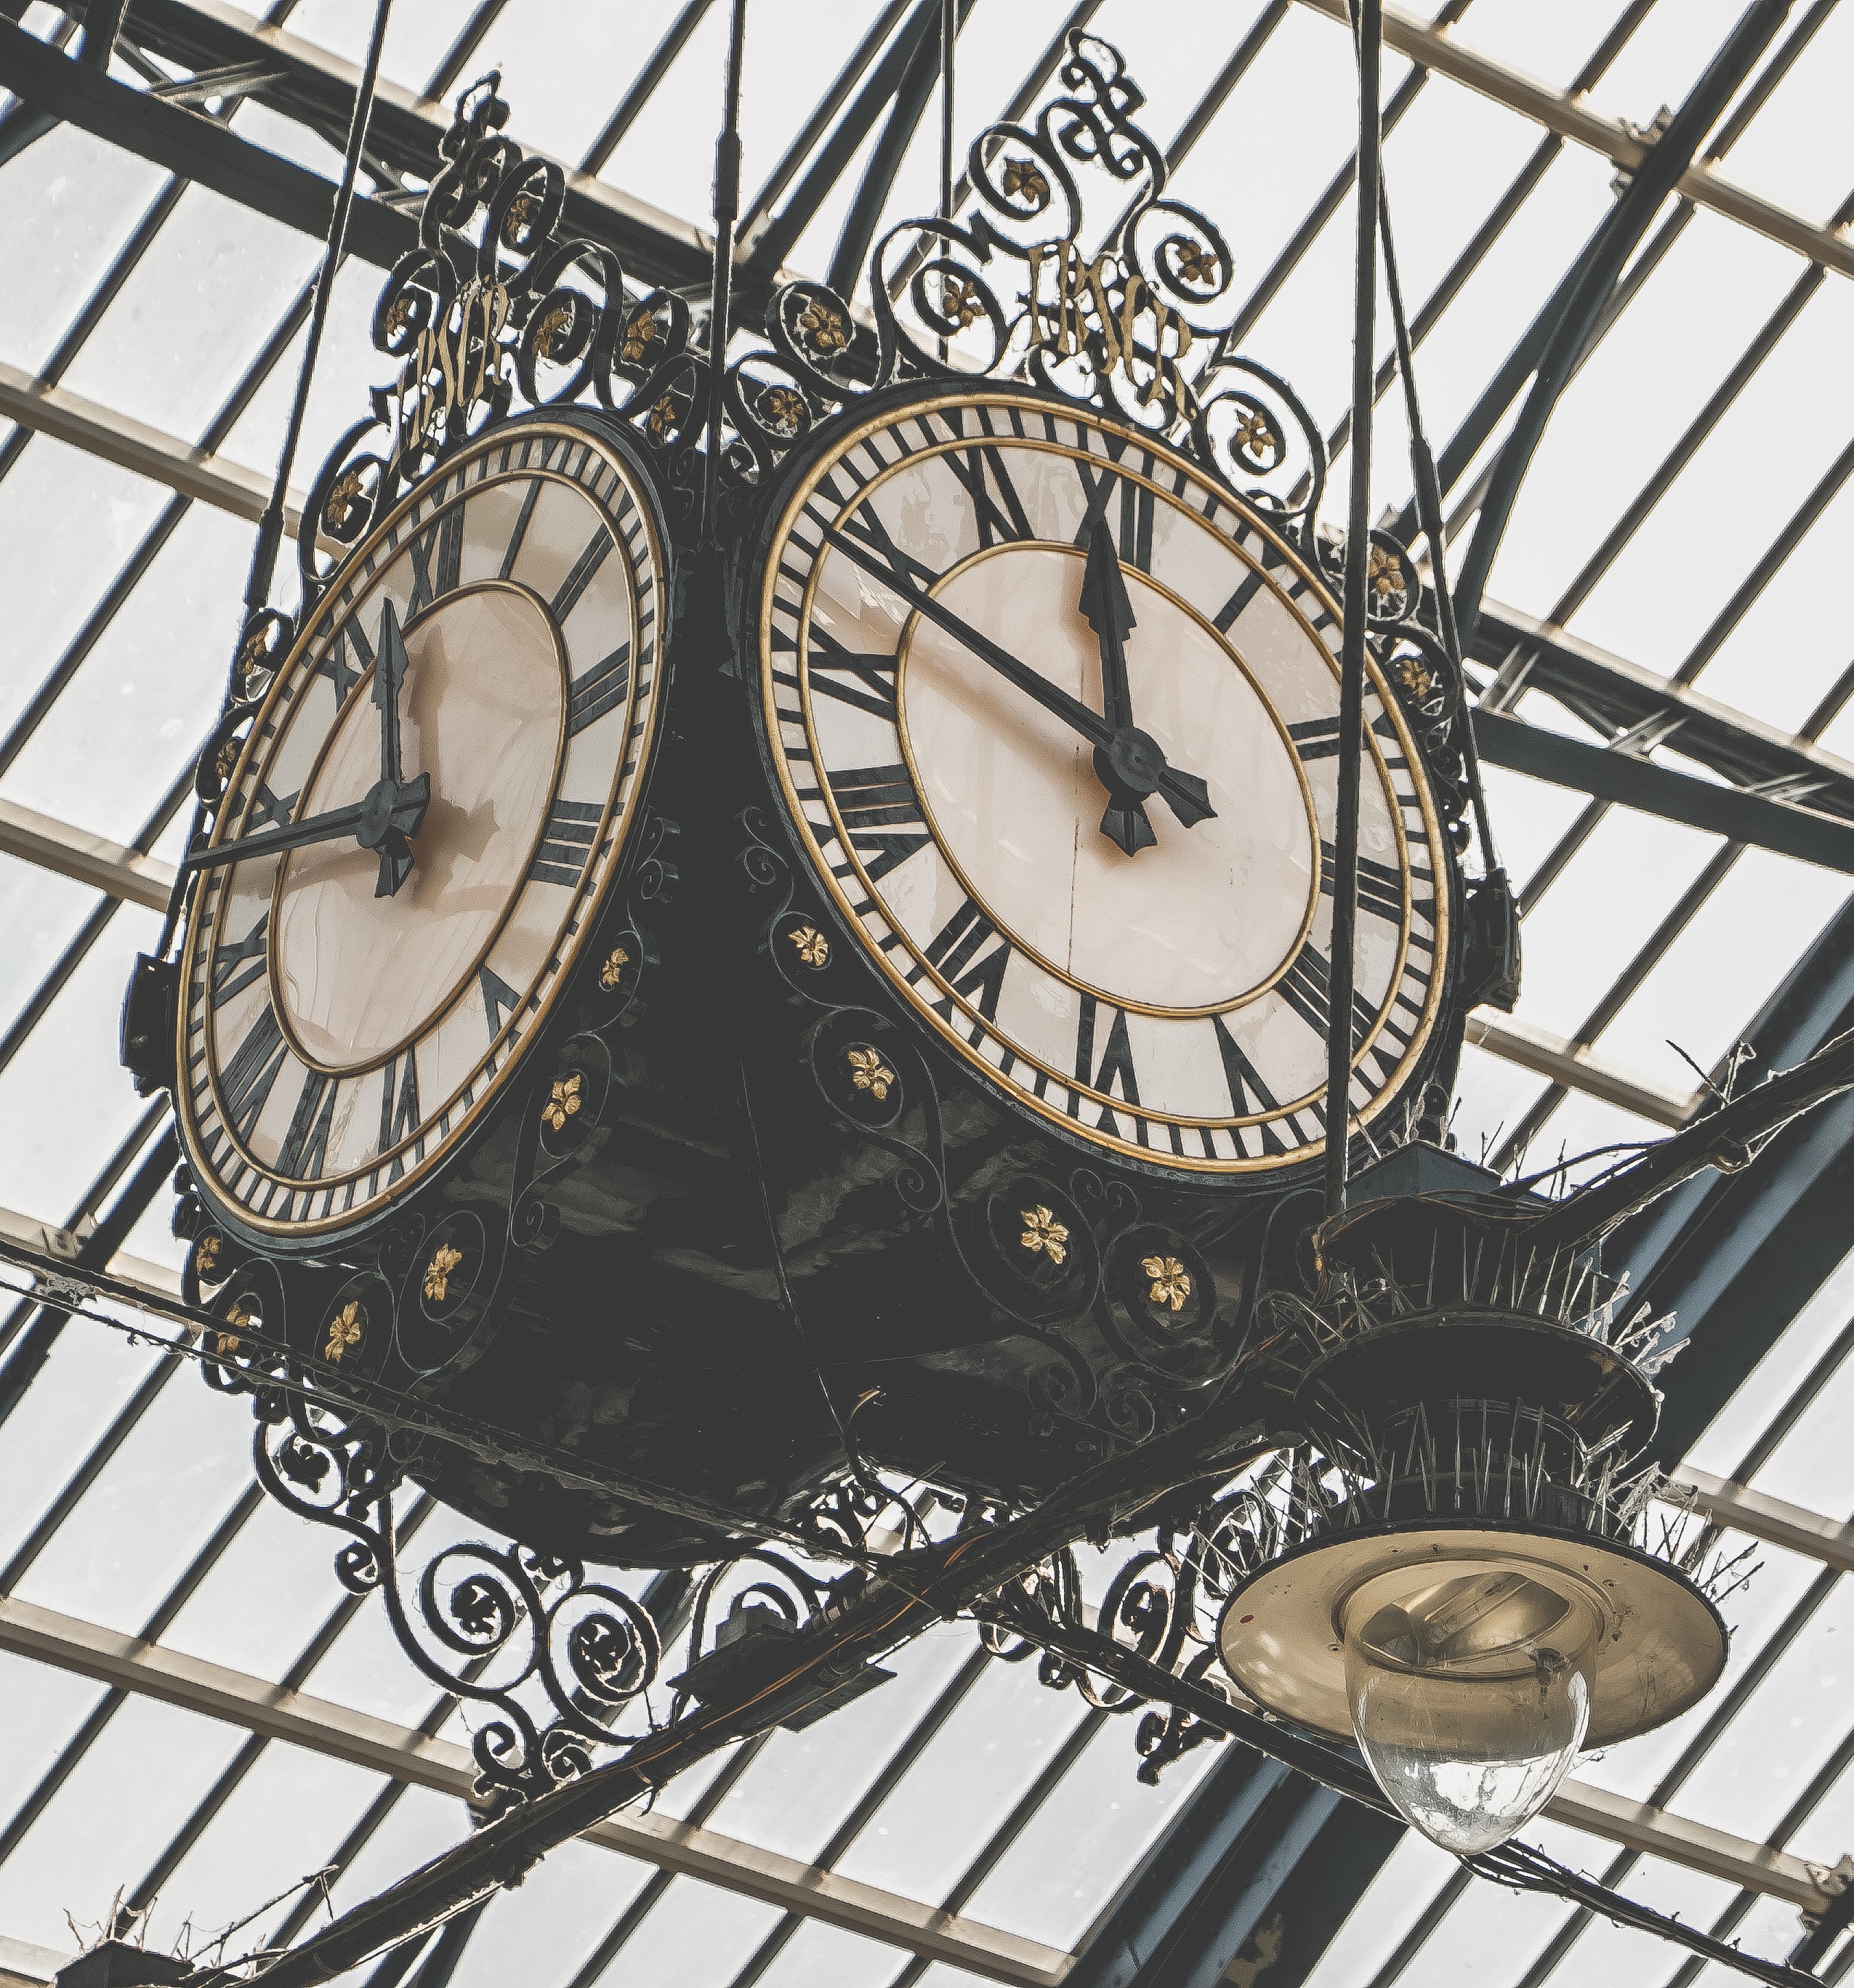
vintage, wheel, retro, window, clock, old, circle, iron, rail station